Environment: real
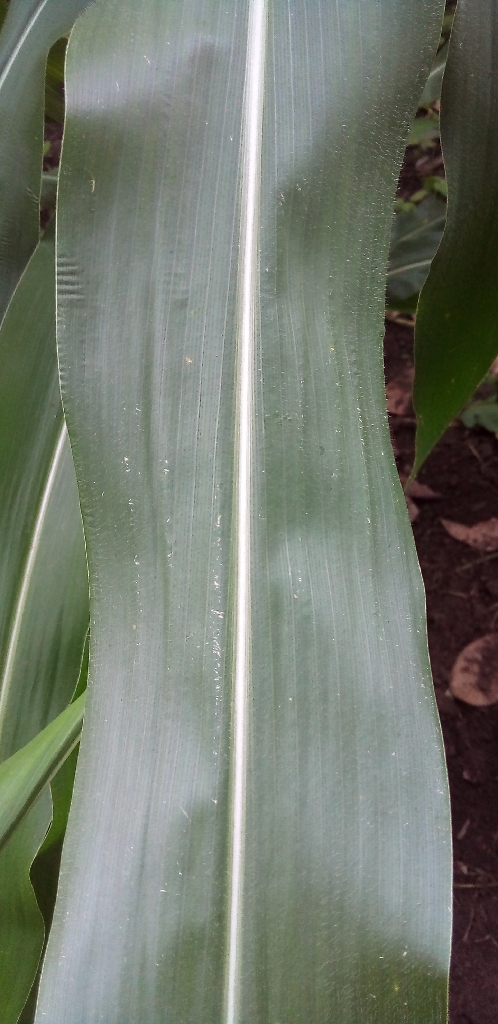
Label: healthy